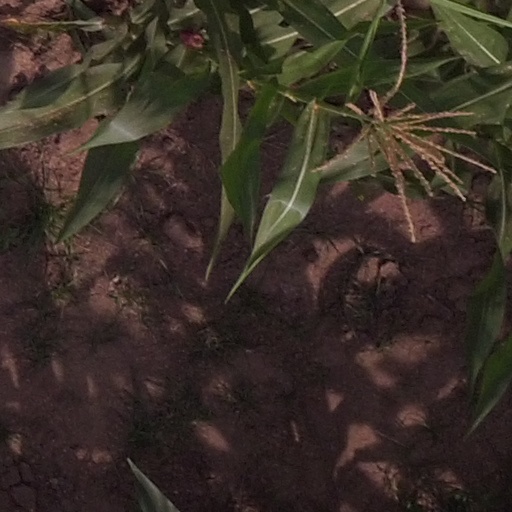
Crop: maize; corn